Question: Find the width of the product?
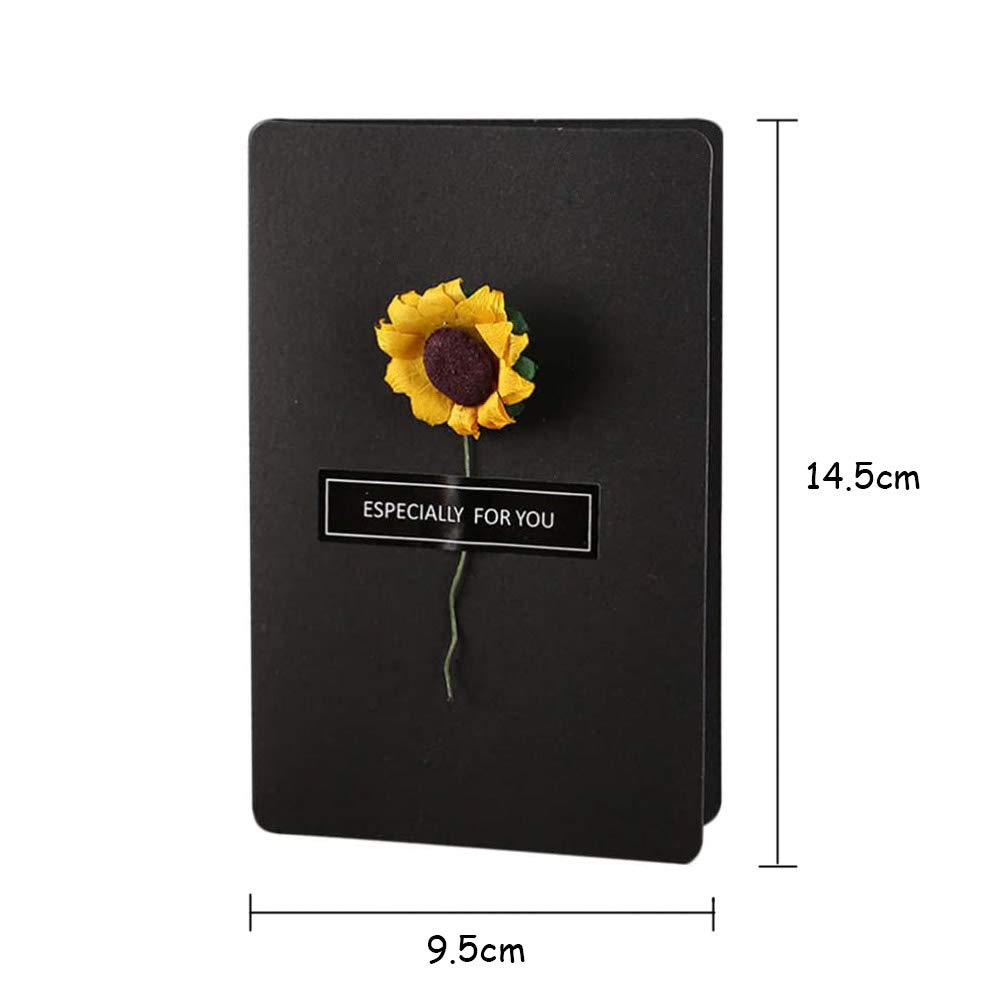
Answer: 9.5 centimetre